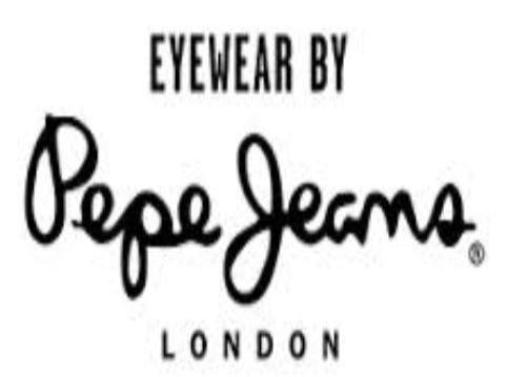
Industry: Clothes